Quipayo Church

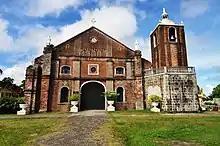
Church facade in 2014

Our Lady of the Immaculate Conception Parish Church, also known as Quipayo Church, is a Roman Catholic church located in Calabanga, Camarines Sur, Philippines. It is under the jurisdiction of the Archdiocese of Caceres.